Vergennes Schoolhouse

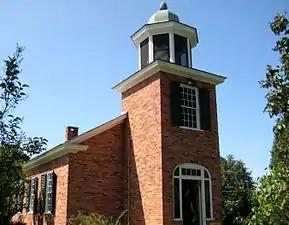
Vergennes Schoolhouse at the Shelburne Museum

The Schoolhouse is an exhibit building at Shelburne Museum in Shelburne, Vermont. It was originally located in Vergennes, Vermont.